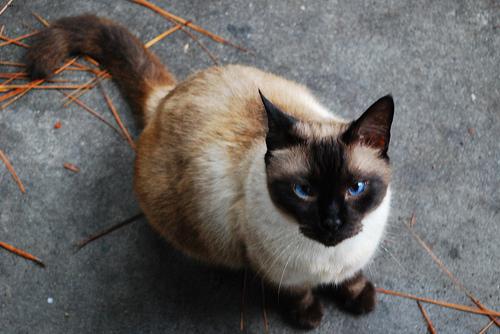
Breed: Siamese